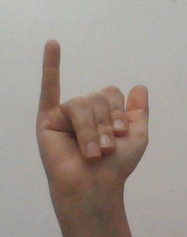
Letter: ya